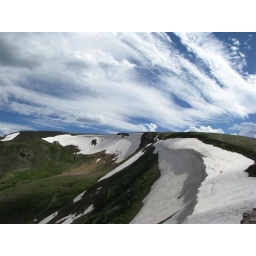
Some mountain in Colorado. I dunno. I like that it has clouds and snow and the colors are vibrant and realistic throughout.